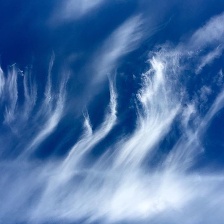
Cloud type: Cirrus